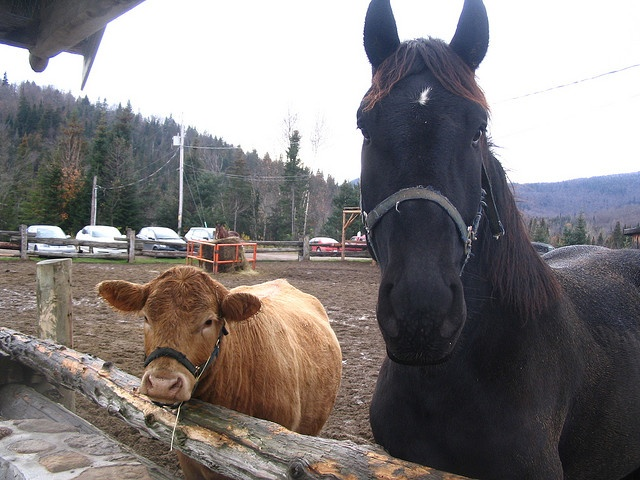
A brown cow standing next to a black horse.
A horse and a cow in a large corral area.
A black horse and a brown cow overlooking a fence.
A horse and a cow standing next to a log fence.
A cow and a horse stare at the camera.